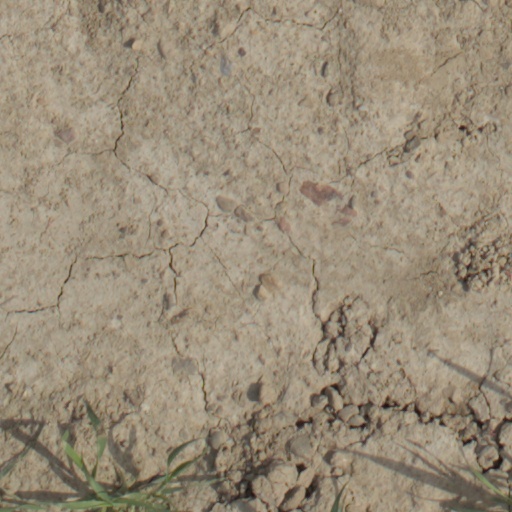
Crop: wheat